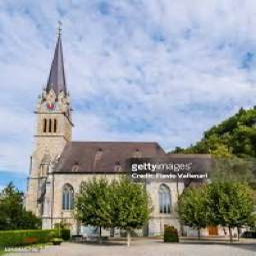
Kathedrale St. Florin